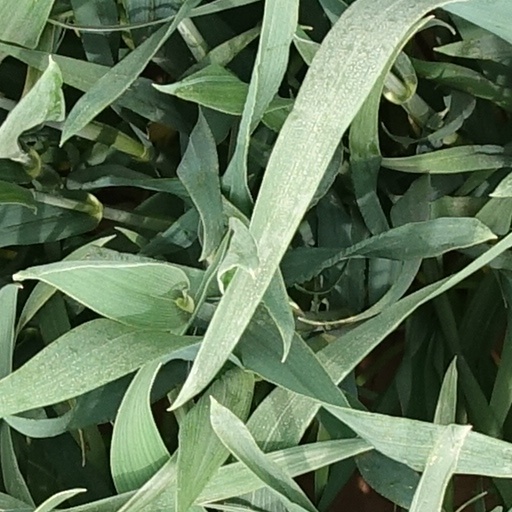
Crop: wheat